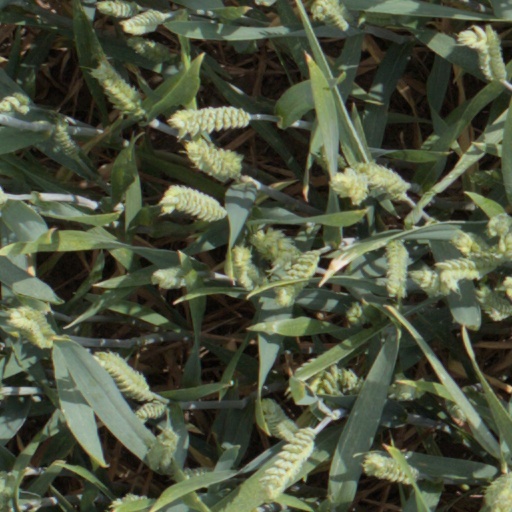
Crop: wheat